Triumph Daytona 675

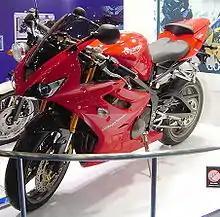
Triumph Daytona 675 in Tornado Red

Initial chassis development work was done using a chopped Daytona 600 chassis. Triumph moved the wheelbase, adjusted the head angle, and modified the tank. This new configuration exhibited better performance than the original Daytona 600, forming a basis to compare against competitive bikes such as the Kawasaki Ninja ZX-6R and Honda CBR600RR. While engine development had not been completed, computer aided chassis development continued with the data collected from these tests.